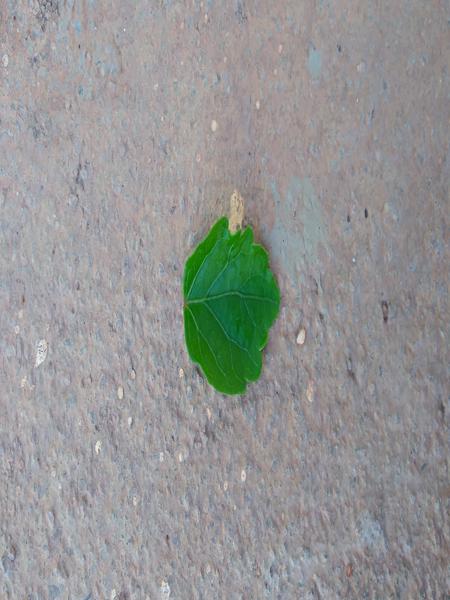
Plant: Hibiscus